MC Lyte

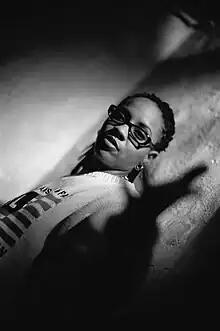
MC Lyte in Hamburg, Germany, 1998

In August 1998 MC Lyte released her sixth studio album "Seven & Seven". It had a poor commercial and critical reception despite having the collaboration of famous producers and artists such as The Neptunes, LL Cool J, Missy Elliott, L.E.S. and Trackmasters, which lead to Lyte's departure from EastWest Records. In 1998 she went on another USO Tour, performing in Germany.